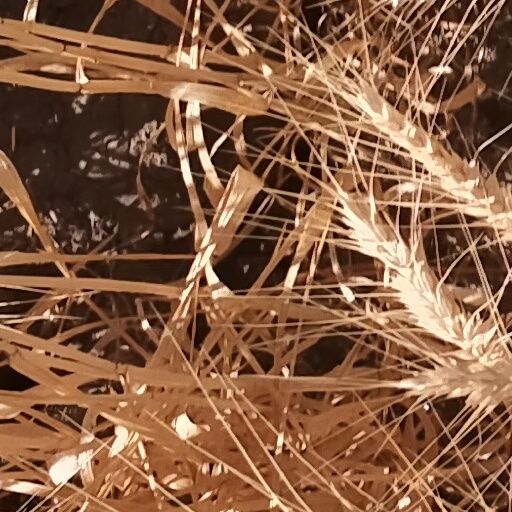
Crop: wheat